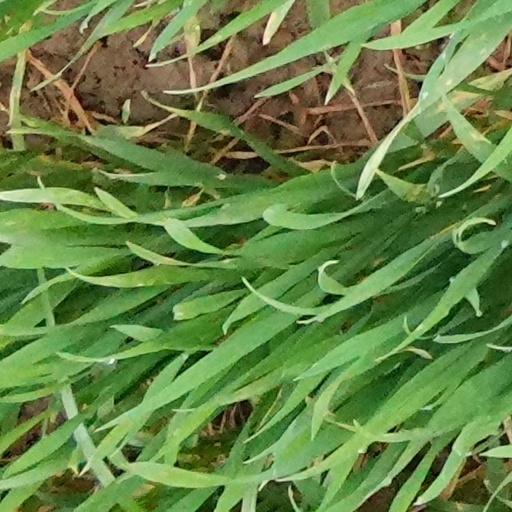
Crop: wheat